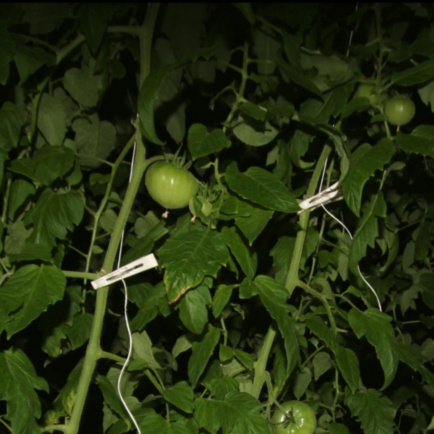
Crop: tomato